Shimizu Toshi

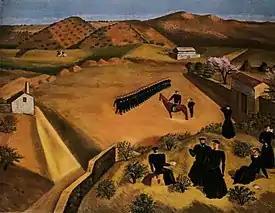
Soldiers and Monks on the Outskirts of Toledo

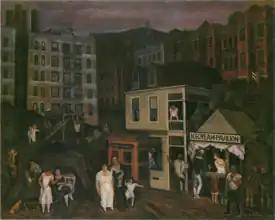
Ice-Cream Pavilion

He originally planned to have a career in the military, but failed the qualifying exam at the Imperial Japanese Army Academy. After considering other options, he decided to become a painter and, in 1907, went to the United States in pursuit of that goal. It took him five years of working odd jobs in Seattle before he met the Dutch painter, Fokko Tadama, who took him on as a student and was able to gain him admission to a local art school. After graduating, he briefly returned to Japan to marry his childhood sweetheart.